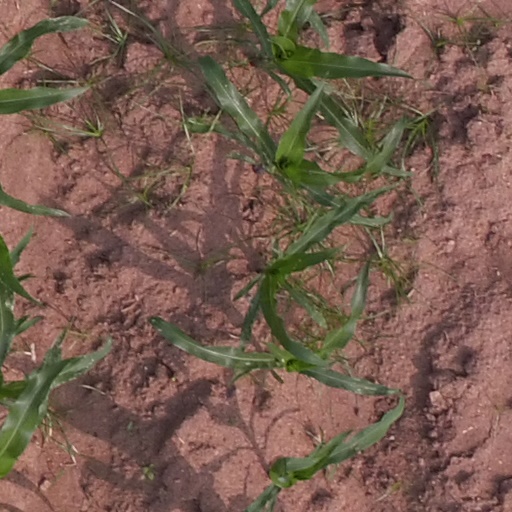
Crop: maize; corn